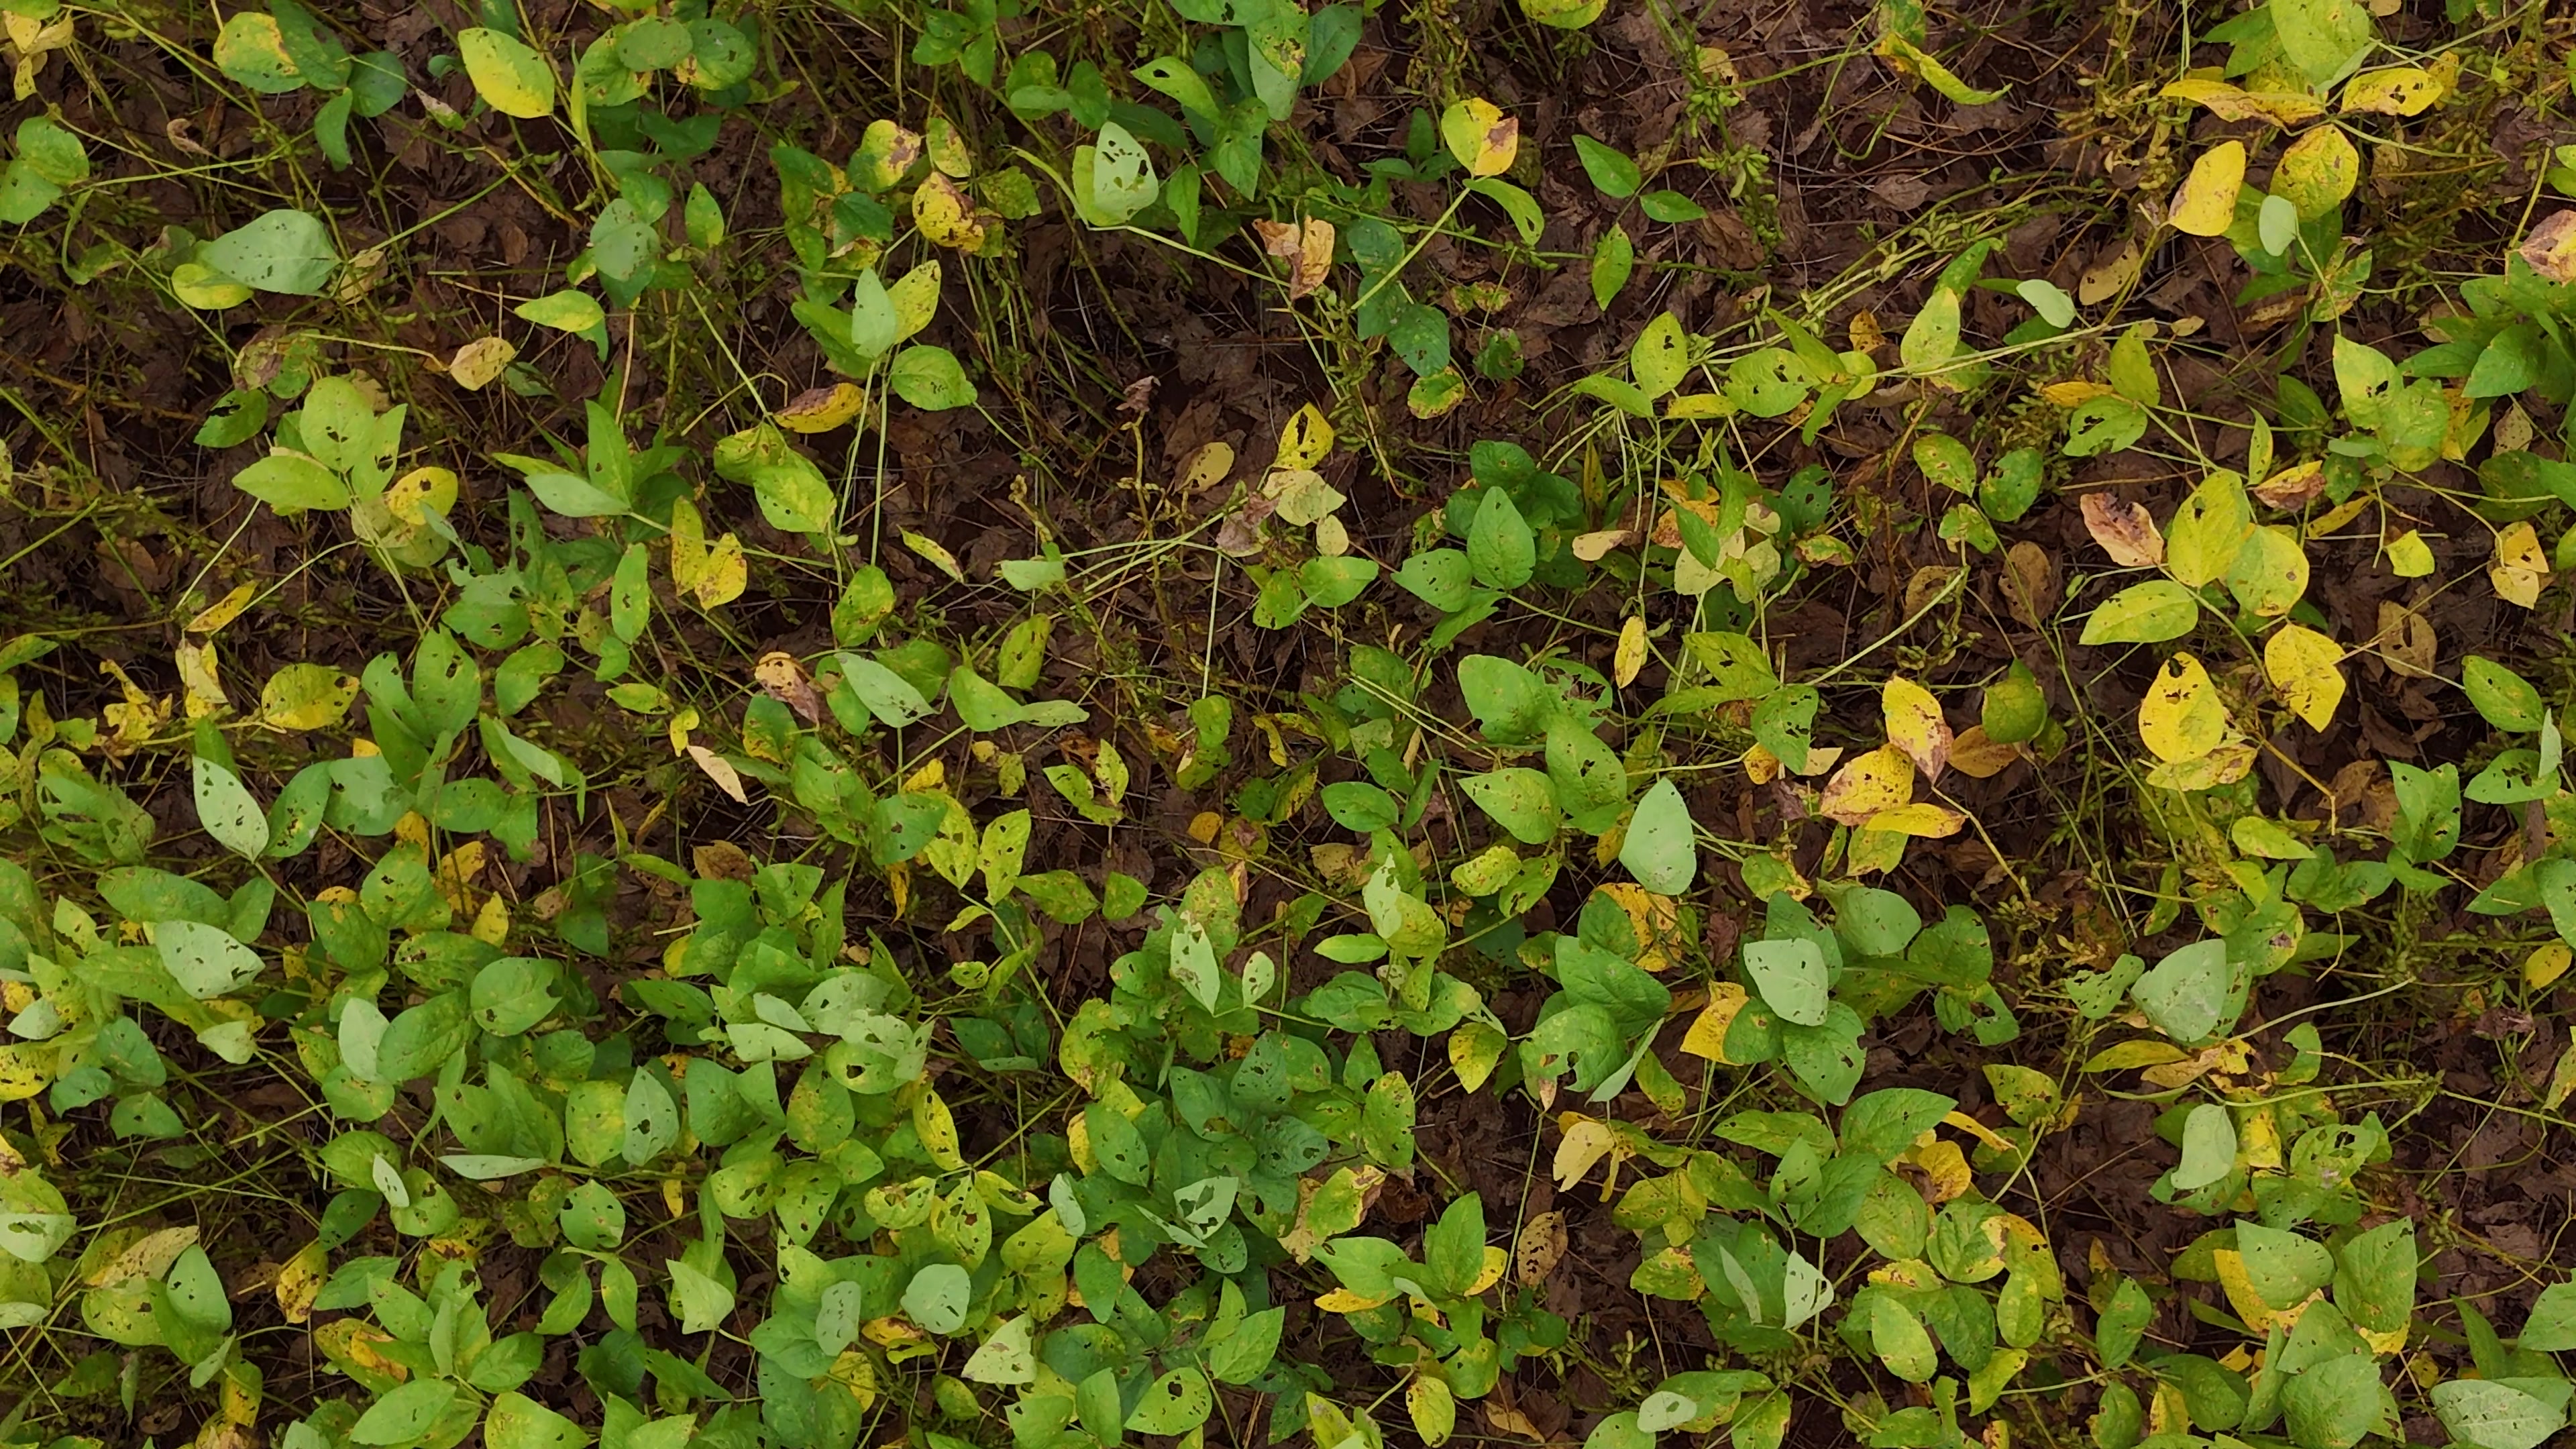
Label: Rust